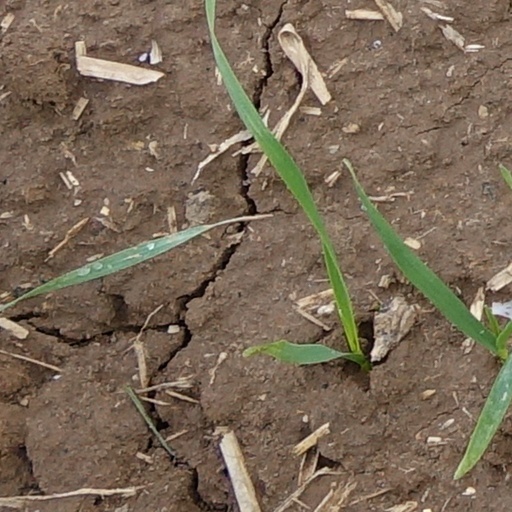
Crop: wheat